Bonn UN Campus station

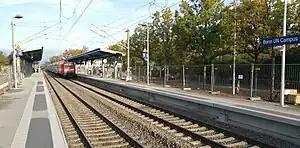

Bonn UN Campus station is a railway station in the town of Bonn, North Rhine-Westphalia, Germany. The station lies on the West Rhine Railway. Its name is derived from the UN Campus, Bonn.